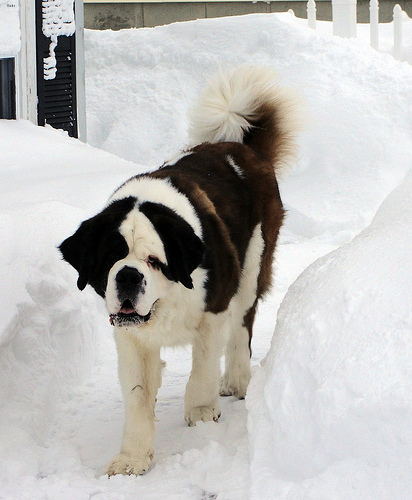
Animal: dog
Breed: saint bernard